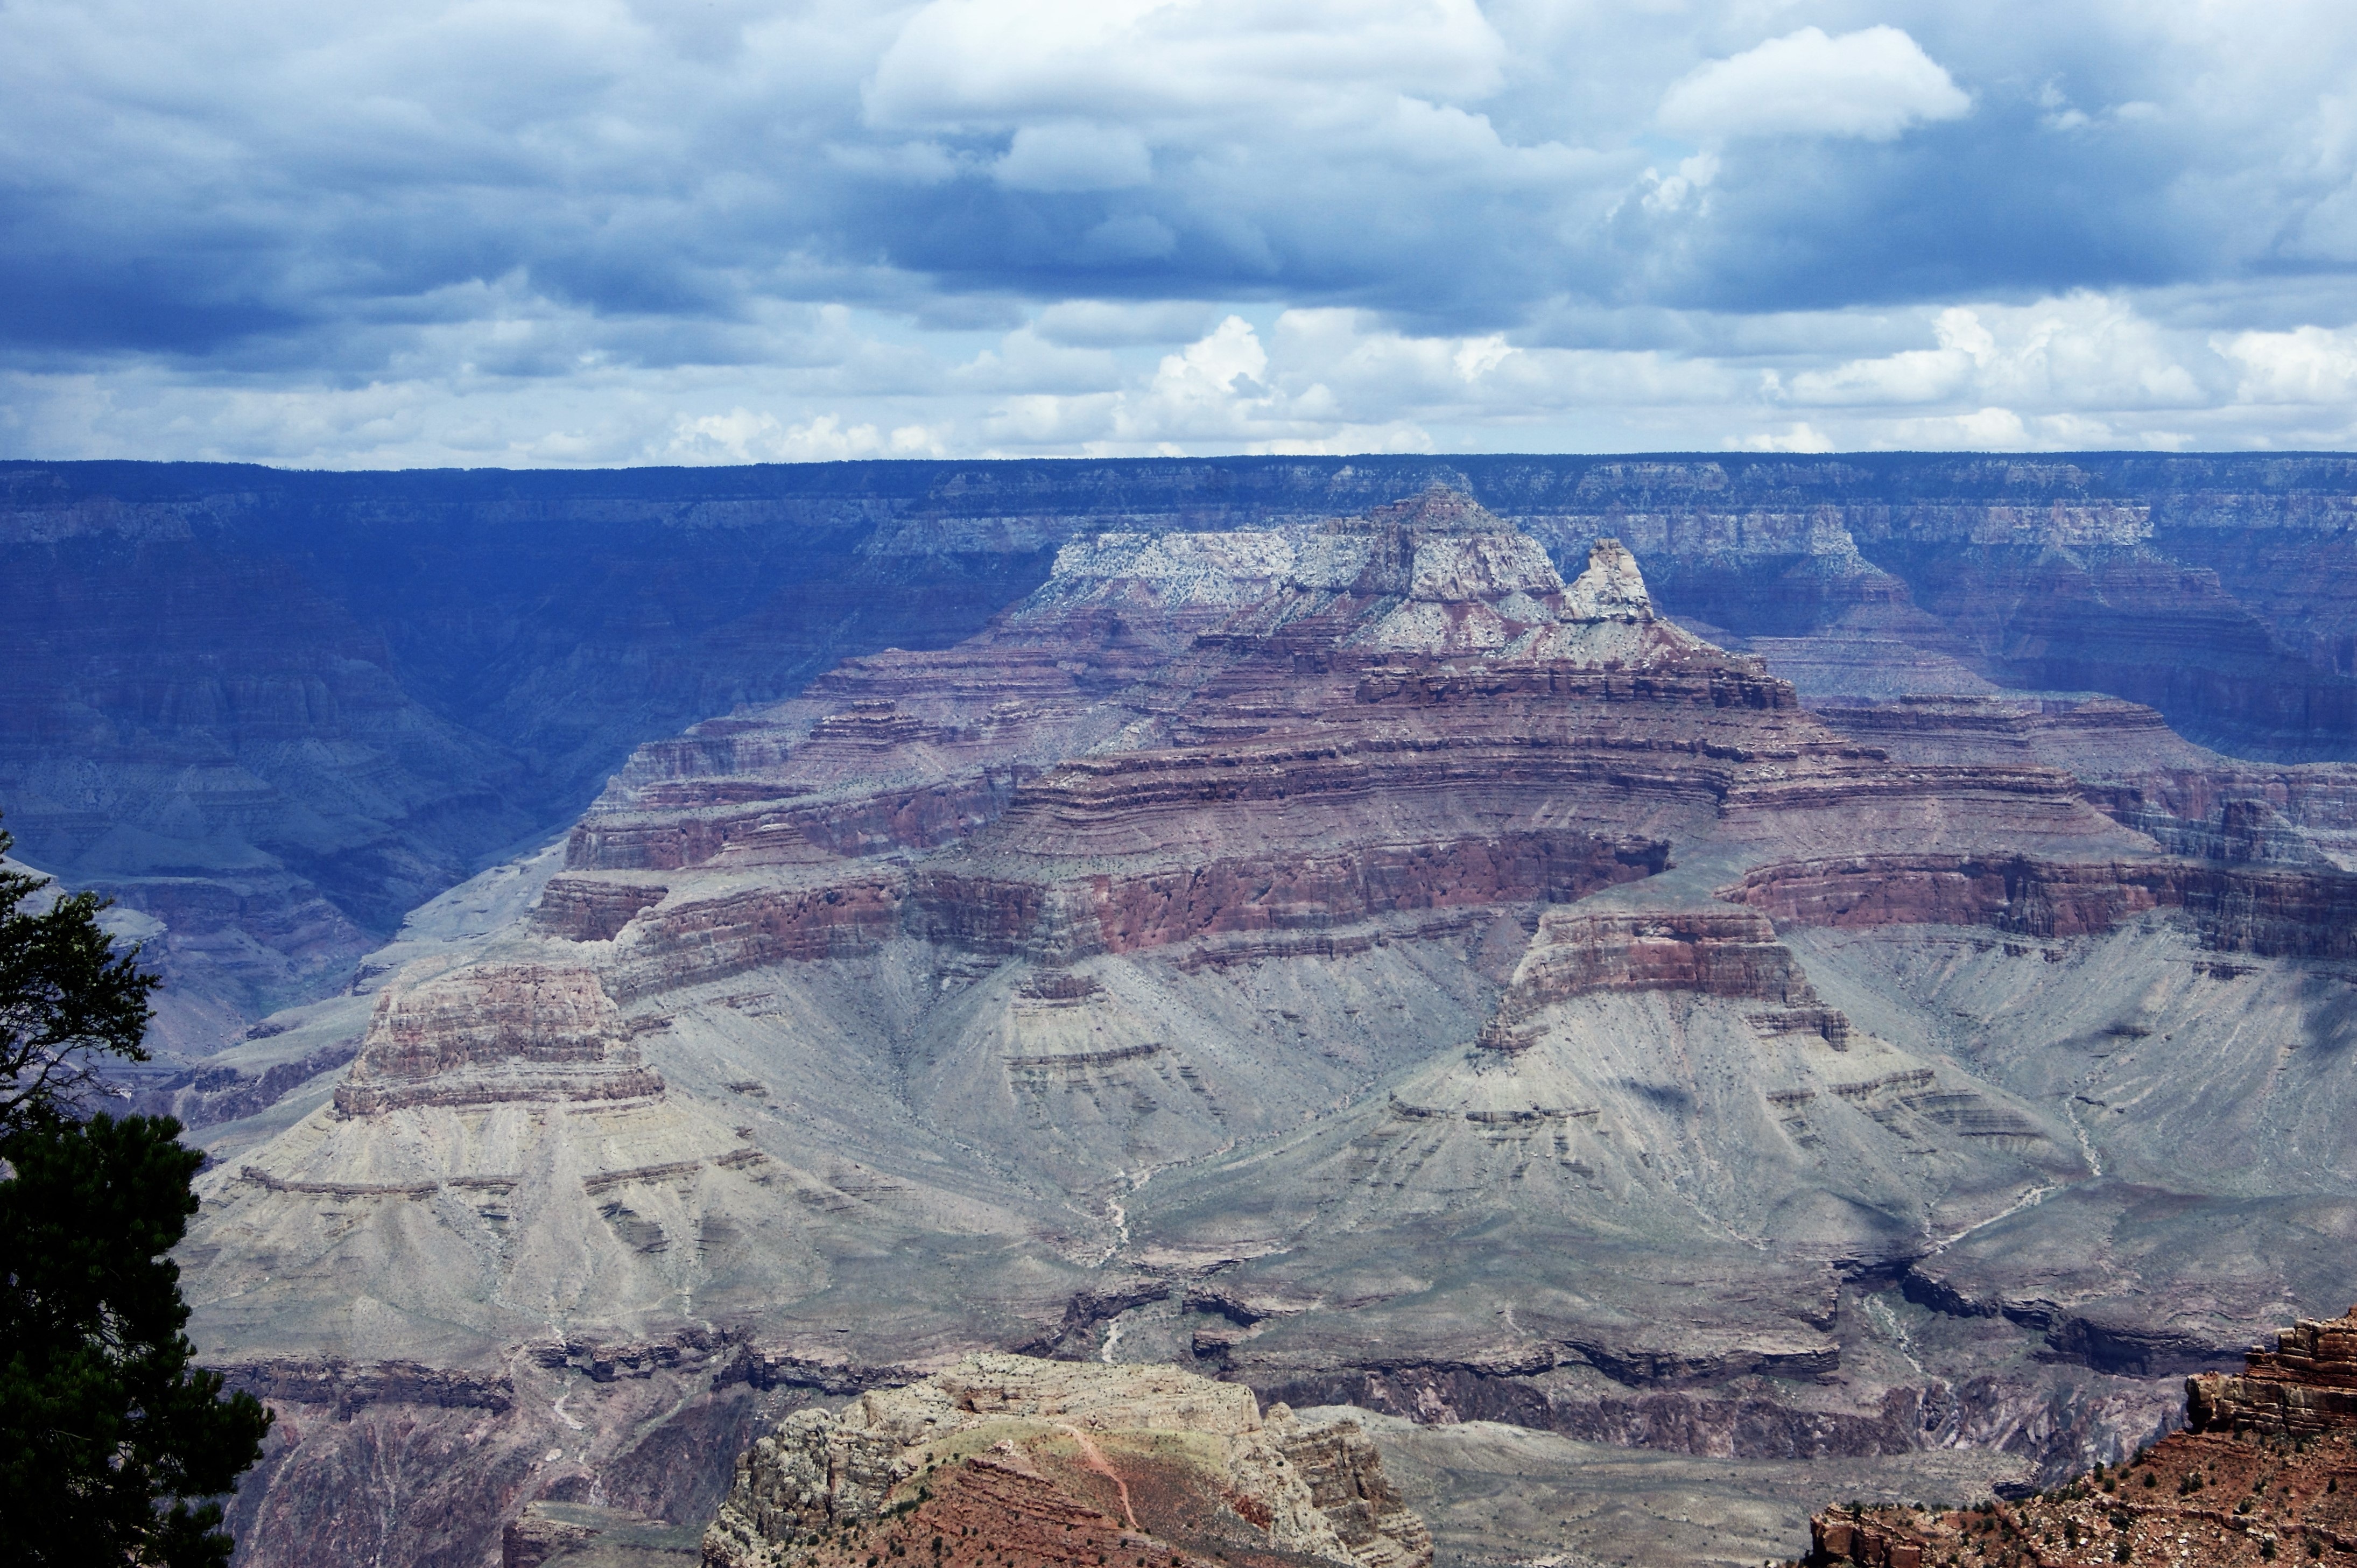
landscape, nature, outdoor, rock, sky, valley, travel, formation, cliff, peaceful, natural, overcast, canyon, grand canyon, national park, rocks, clouds, geology, bluff, badlands, plateau, formations, elevated, landform, geographical feature